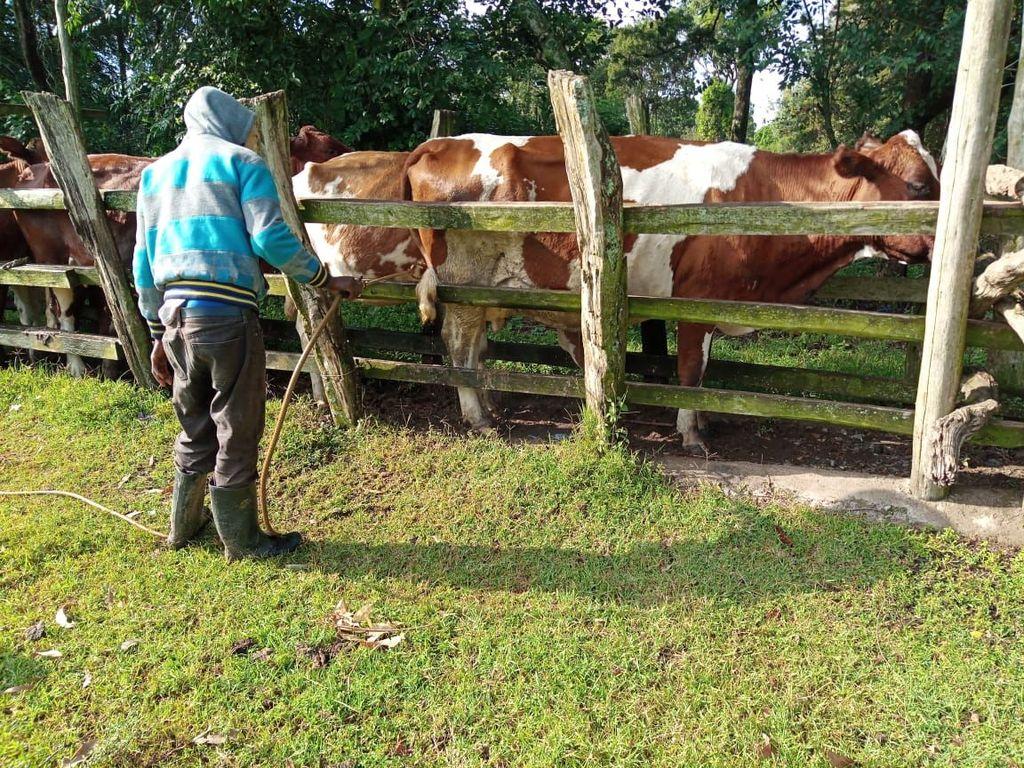
Kuchunga ng'ombe kuna faida nyingi sana asa akipata nyasi nzuri, na tunawezatukapata maziwa,tunaweza tukapata nyama na pia tunaweza tukapata ngozi ambayo inawezatumika kutengeneza viatu. Ng'ombe akiwezaakalindwa vizuri, manufaa yake ni bora zaidi. Akipata lishe bora, apate  nyasi,apate majani, aa tutashukuru kwa maziwa ambayo tutakayoyapata.